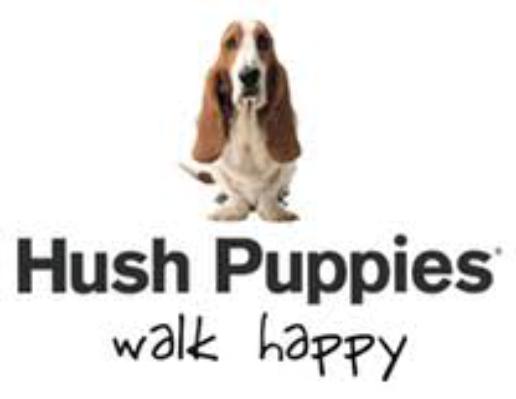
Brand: Hush Puppies
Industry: Clothes